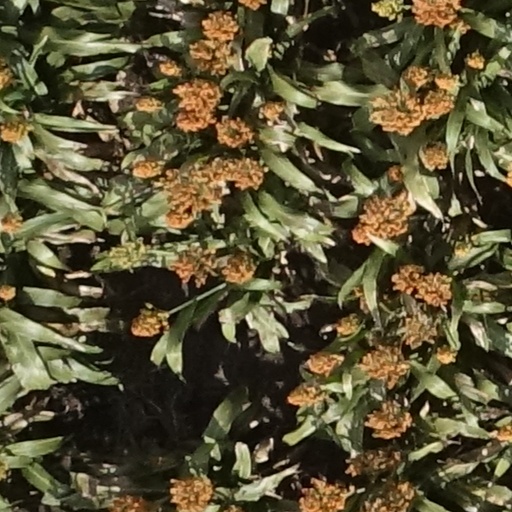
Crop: sorghum